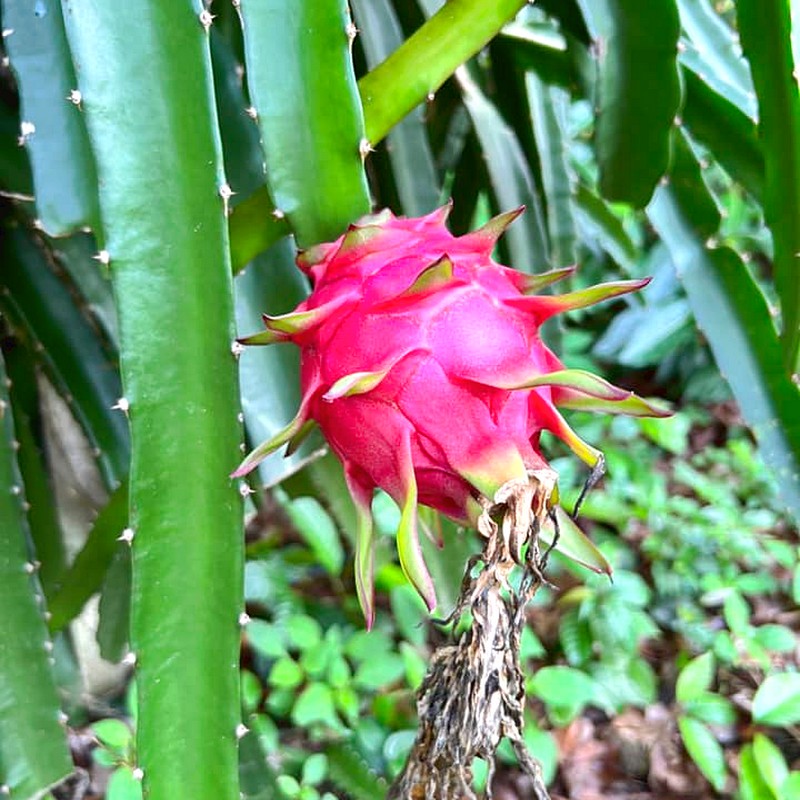
Label: Mature Dragon Fruit